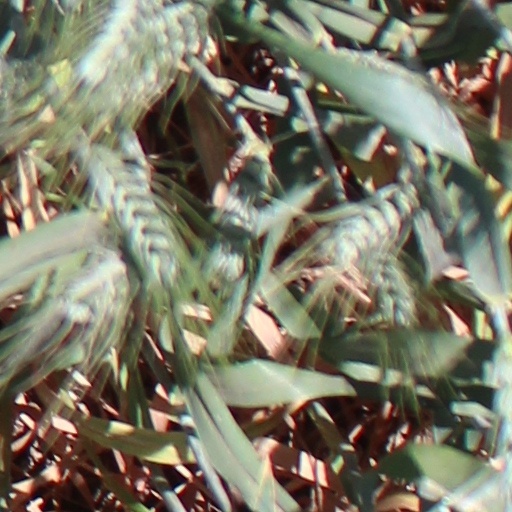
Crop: wheat